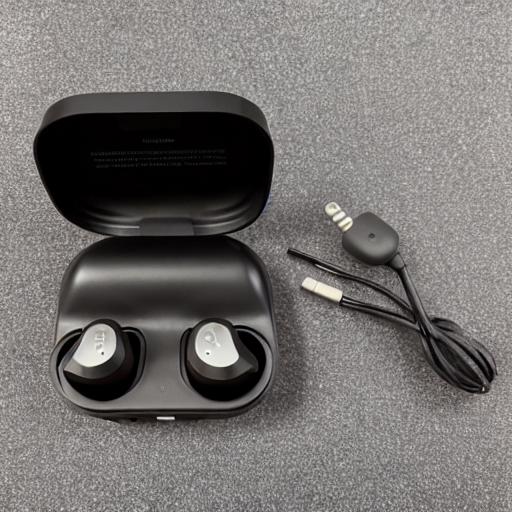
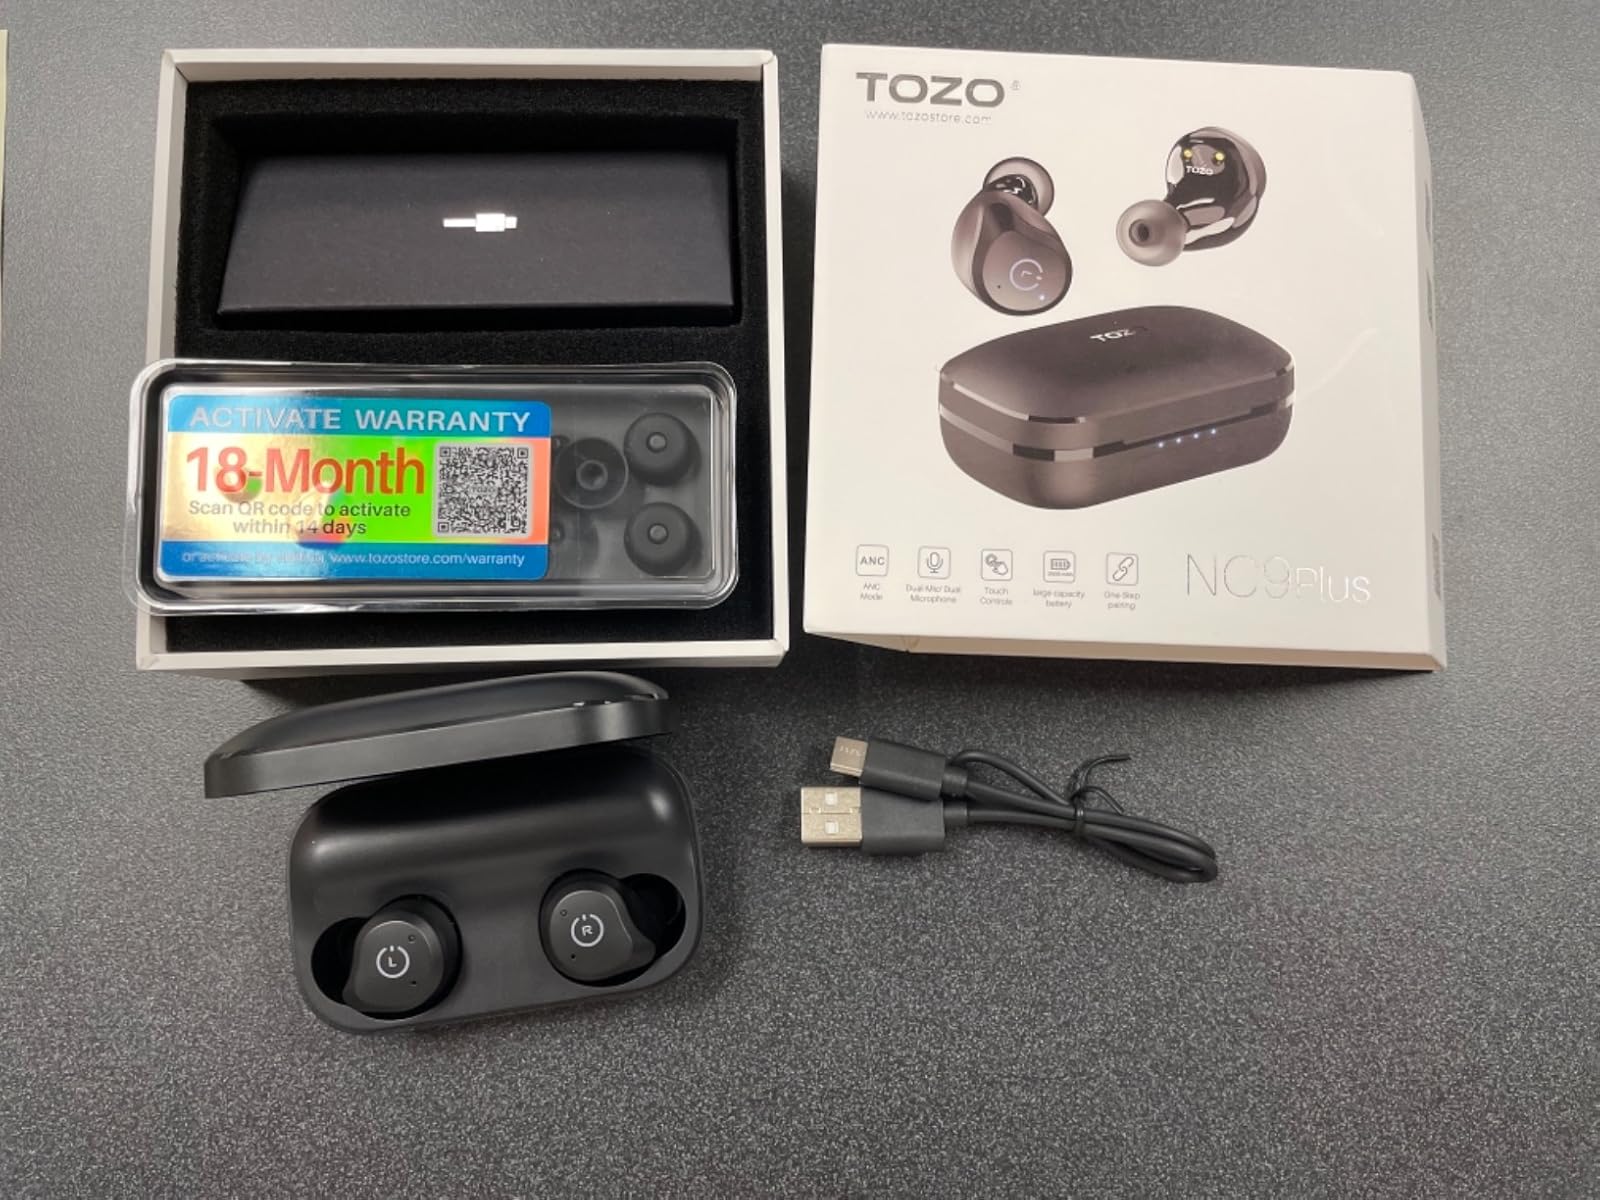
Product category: earbuds
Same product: no